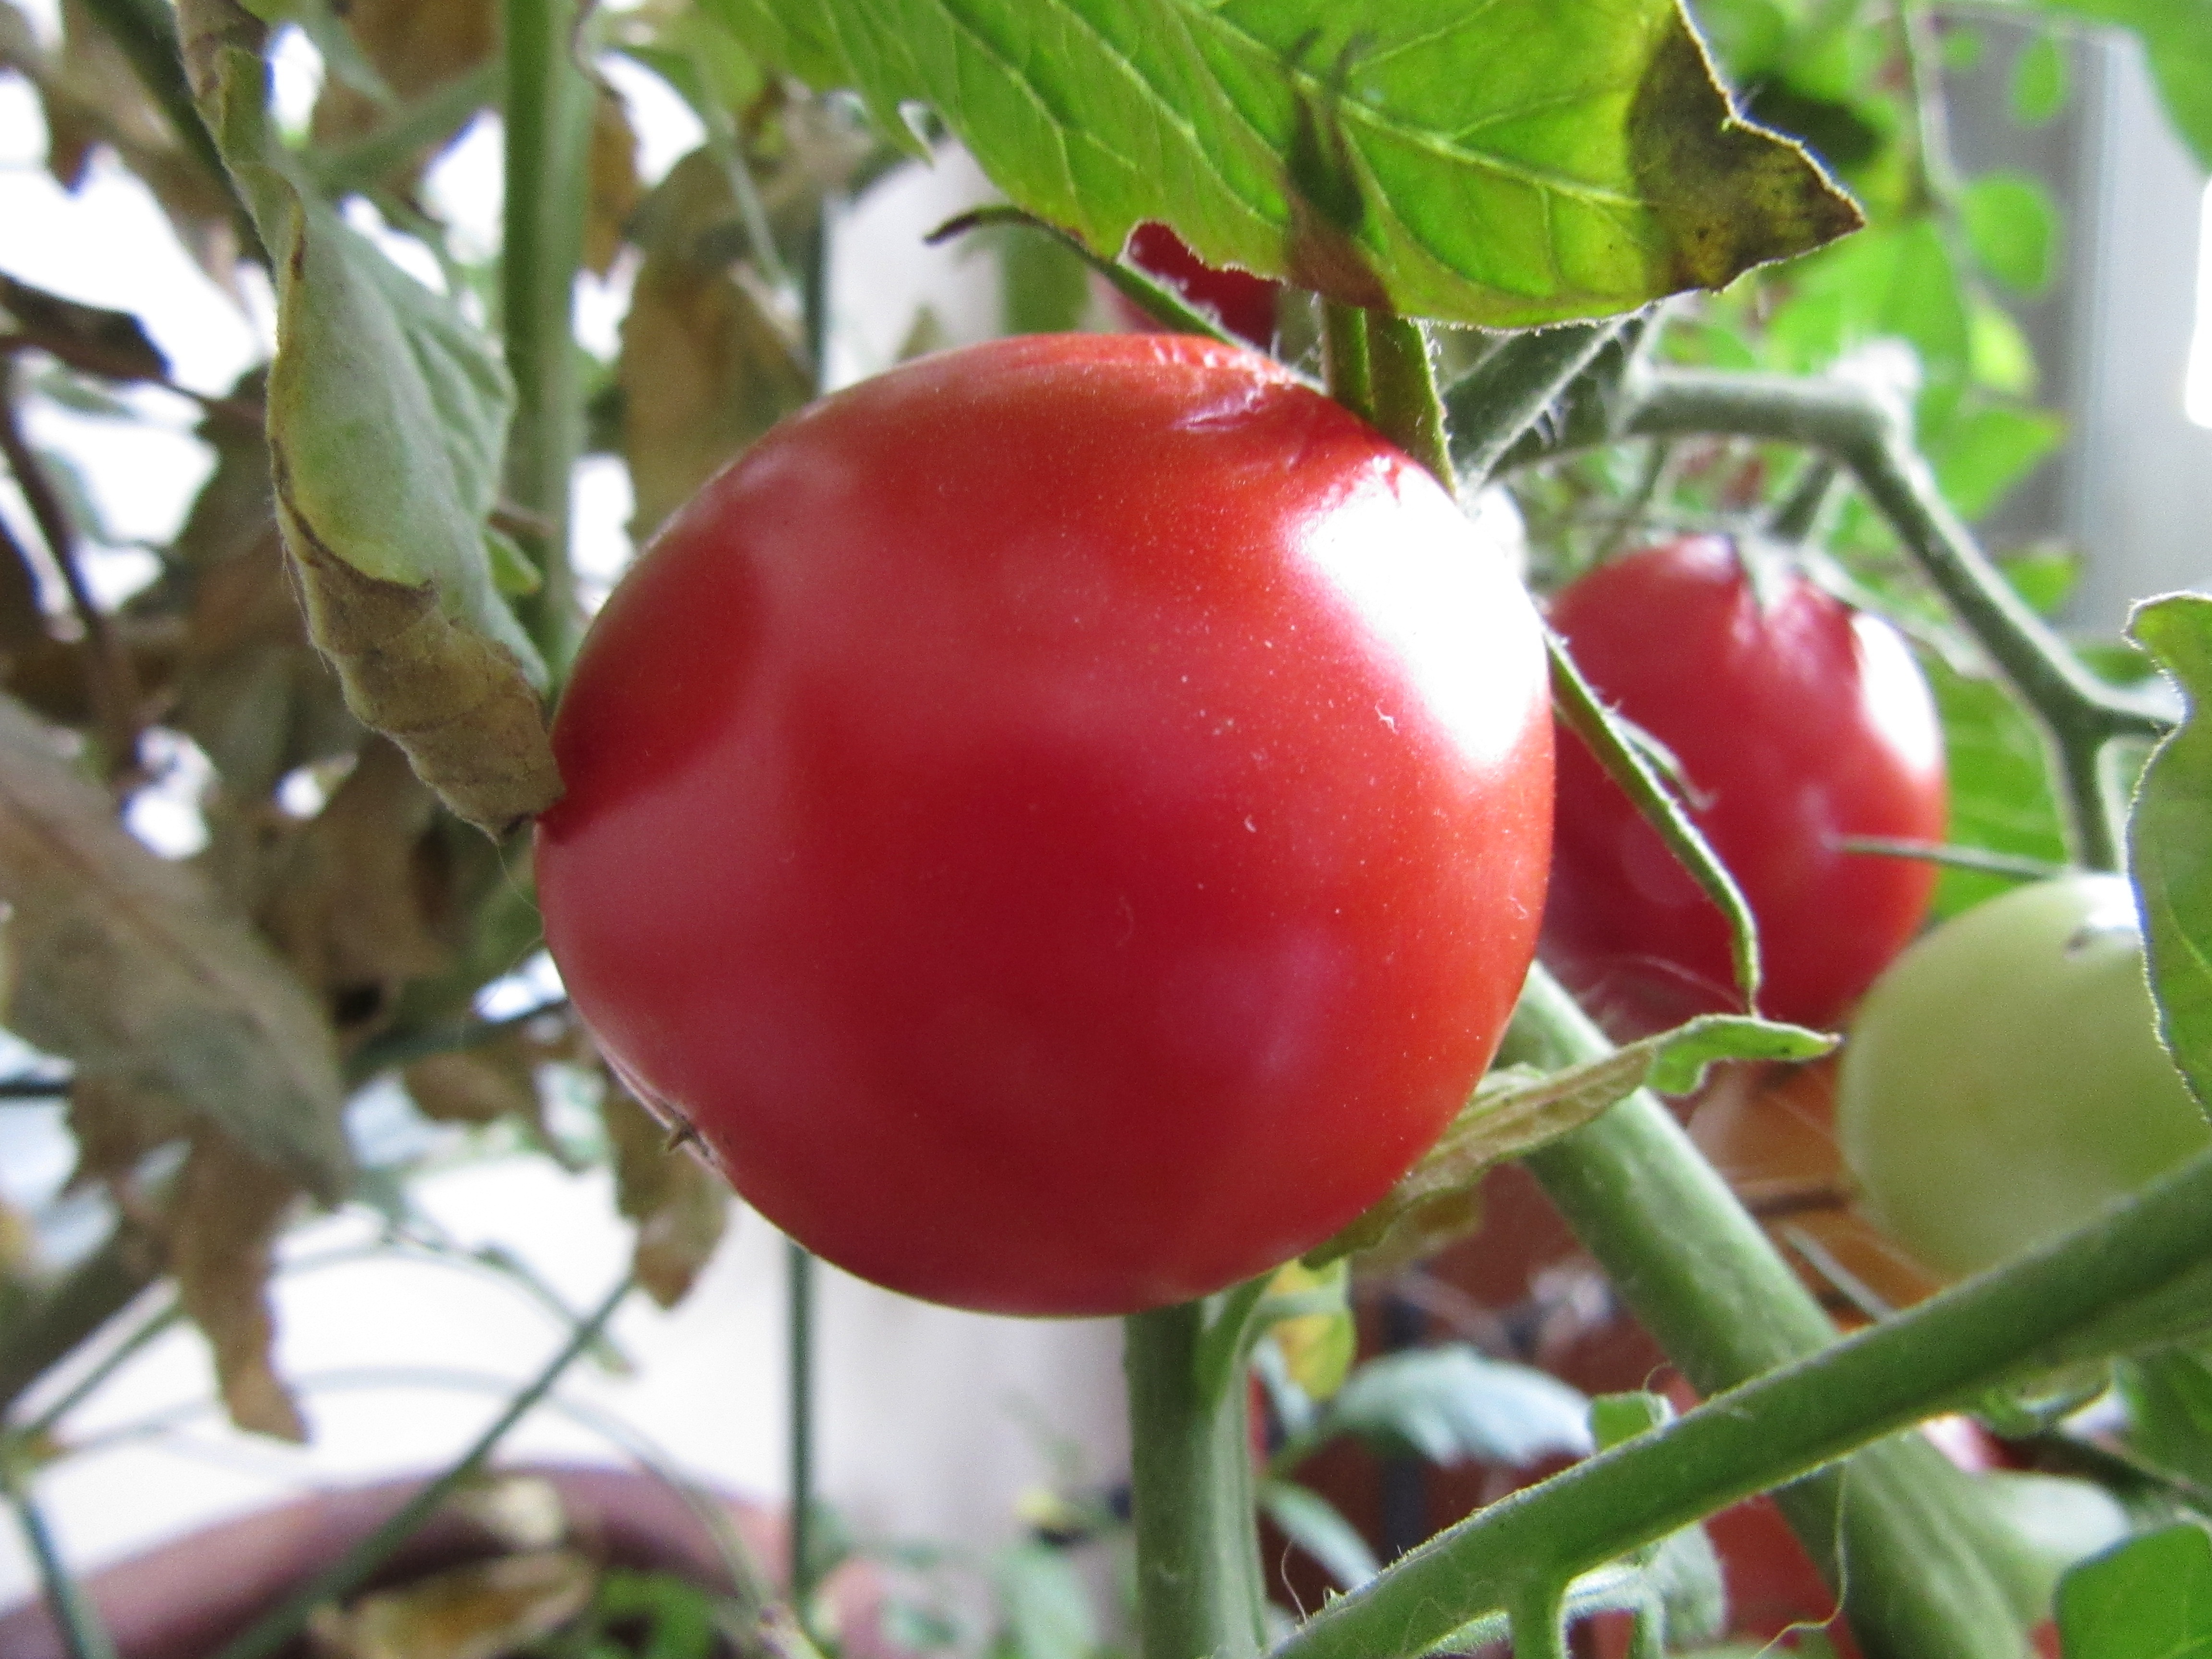
plant, fruit, flower, ripe, food, produce, vegetable, fresh, healthy, health, tomato, gardening, tomatoes, vegetarian, raw, organic, rose hip, flowering plant, acerola, malpighia, land plant, potato and tomato genus